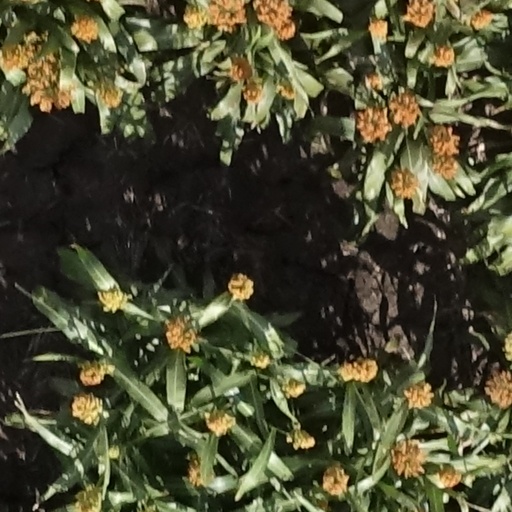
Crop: sorghum